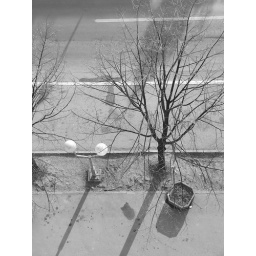
street lamp left to the tree from above